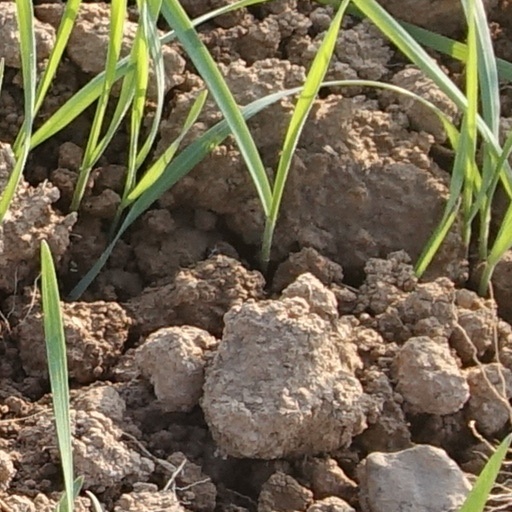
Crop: wheat